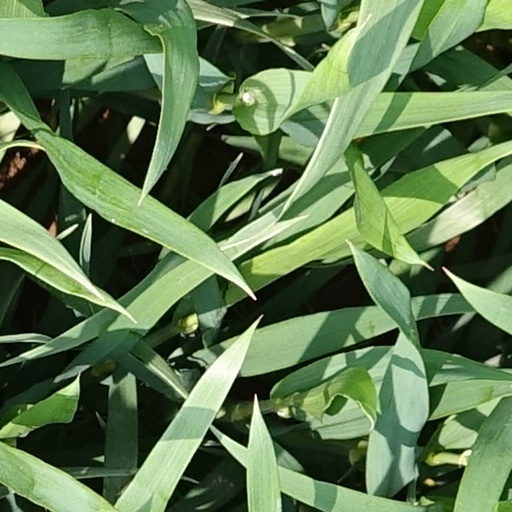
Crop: wheat